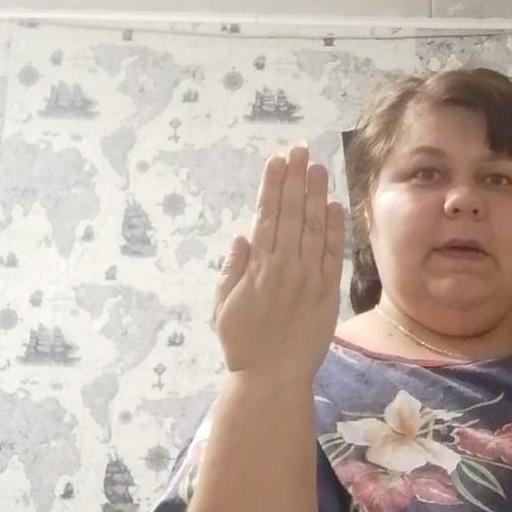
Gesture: stop_inverted